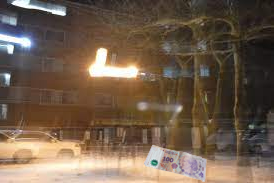
Denominación: 100